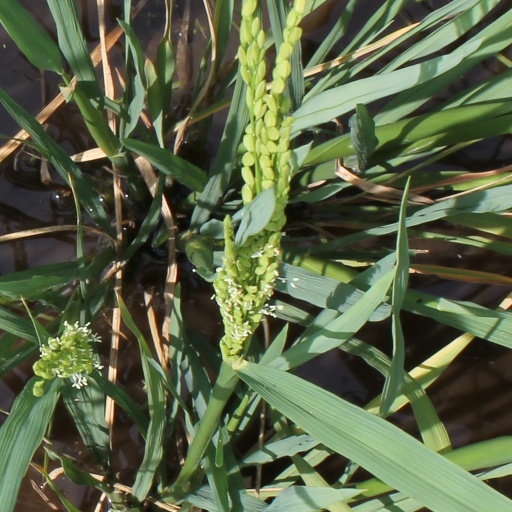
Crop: rice